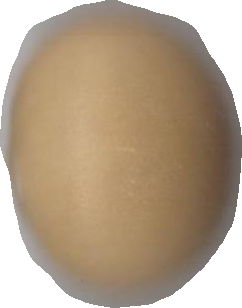
Variety: Dega